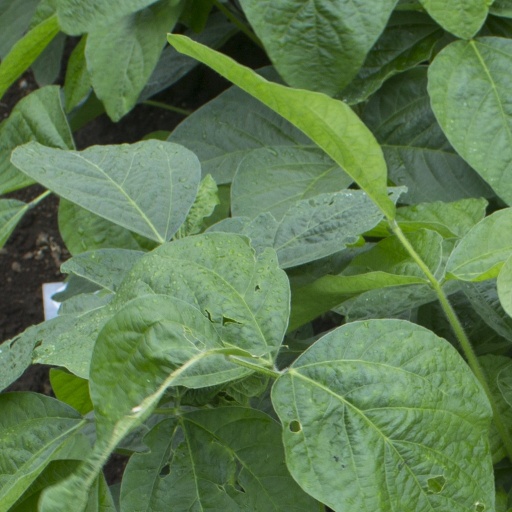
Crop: soybean